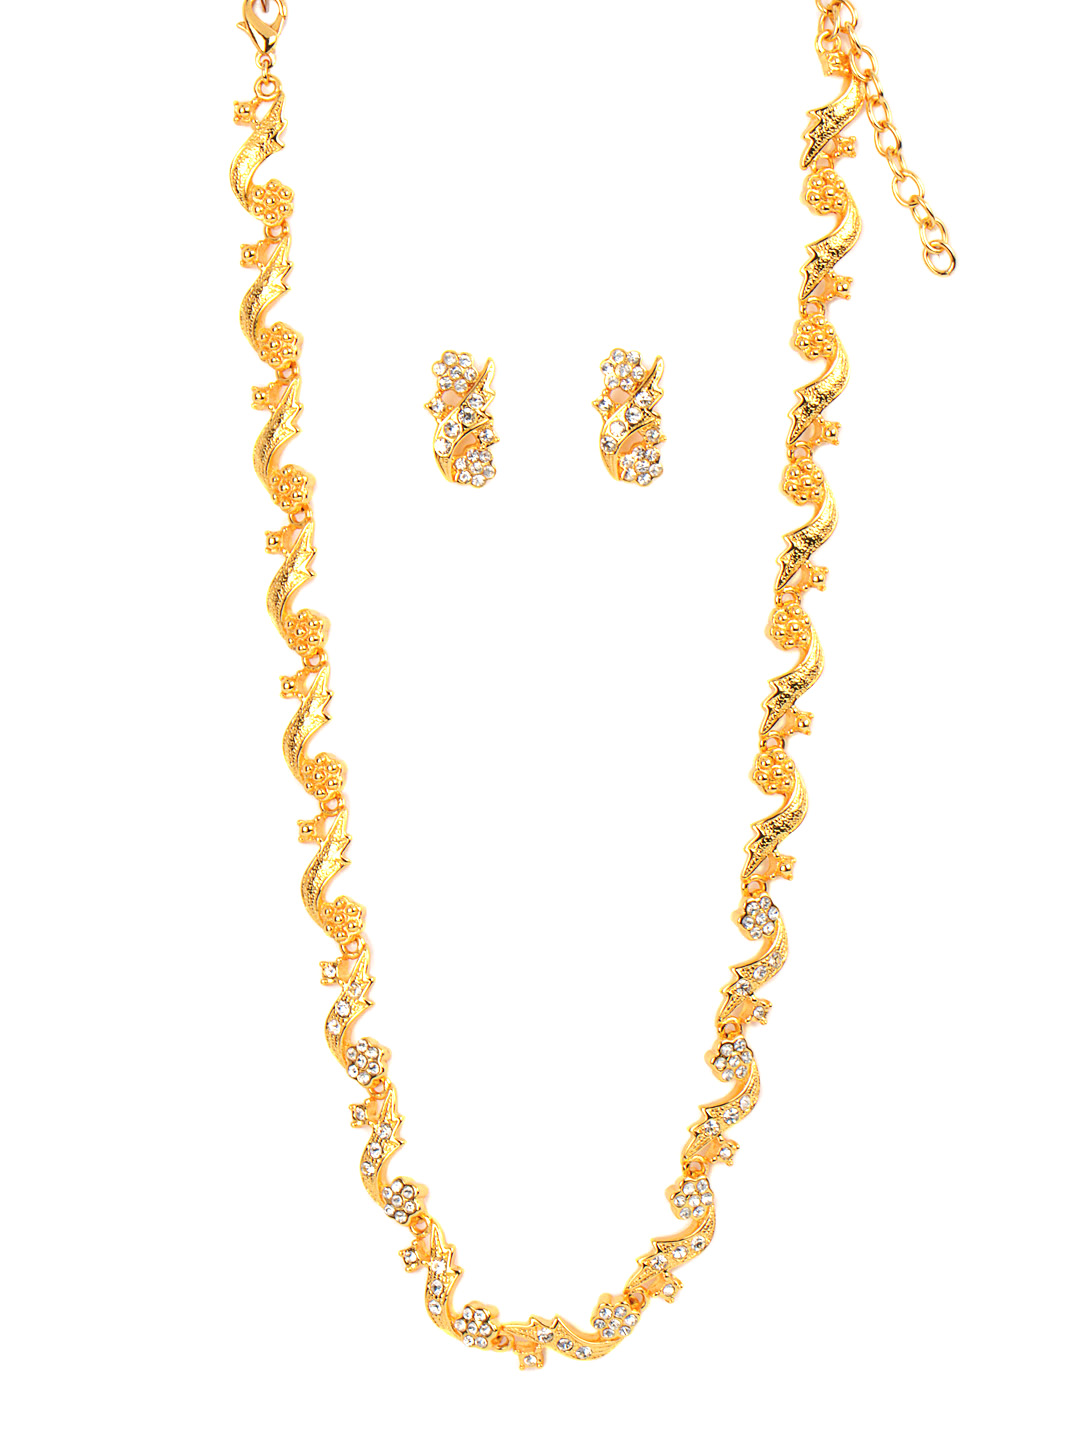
Estelle Women Gold Jewellery Set
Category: Accessories / Jewellery / Jewellery Set
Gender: Women
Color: Gold
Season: Winter 2016
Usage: Casual